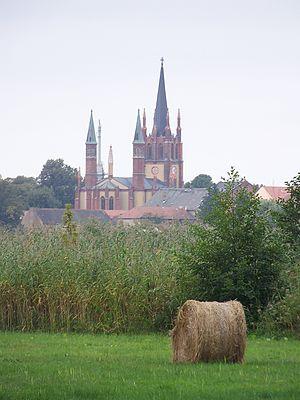
L’abbaye de Lehnin, établie dans la commune de Kloster Lehnin, au sud-ouest de Potsdam est une ancienne abbaye cistercienne. Fondée en 1180 puis sécularisée dans le cadre de la Réforme en 1542, elle héberge depuis 1911 la Fondation Louise-Henriette. L'abbaye se trouve au milieu du plateau de Zauche, au milieu des ruisseaux et forêts, à 700 m du lac de Klostersee.